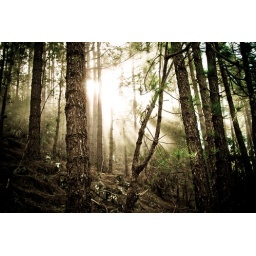
The pine forest in the Orotava mountains, shrouded in mist